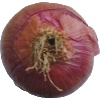
Label: Onion Red 1